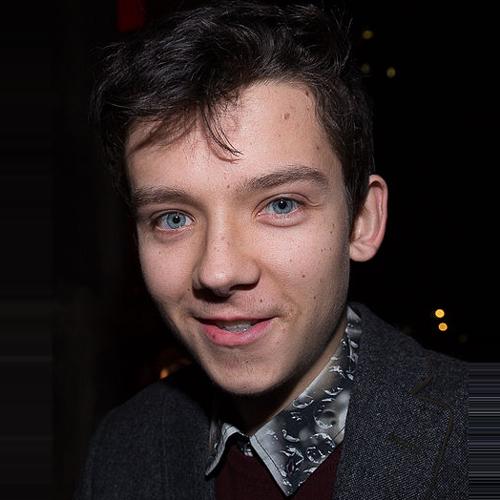
Age: 16